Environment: lab
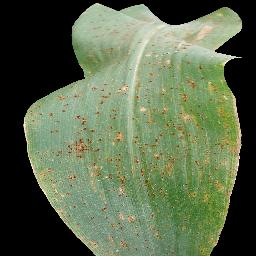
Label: common_rust